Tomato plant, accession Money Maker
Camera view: vertical (180 deg); turntable rotation: 30 degrees
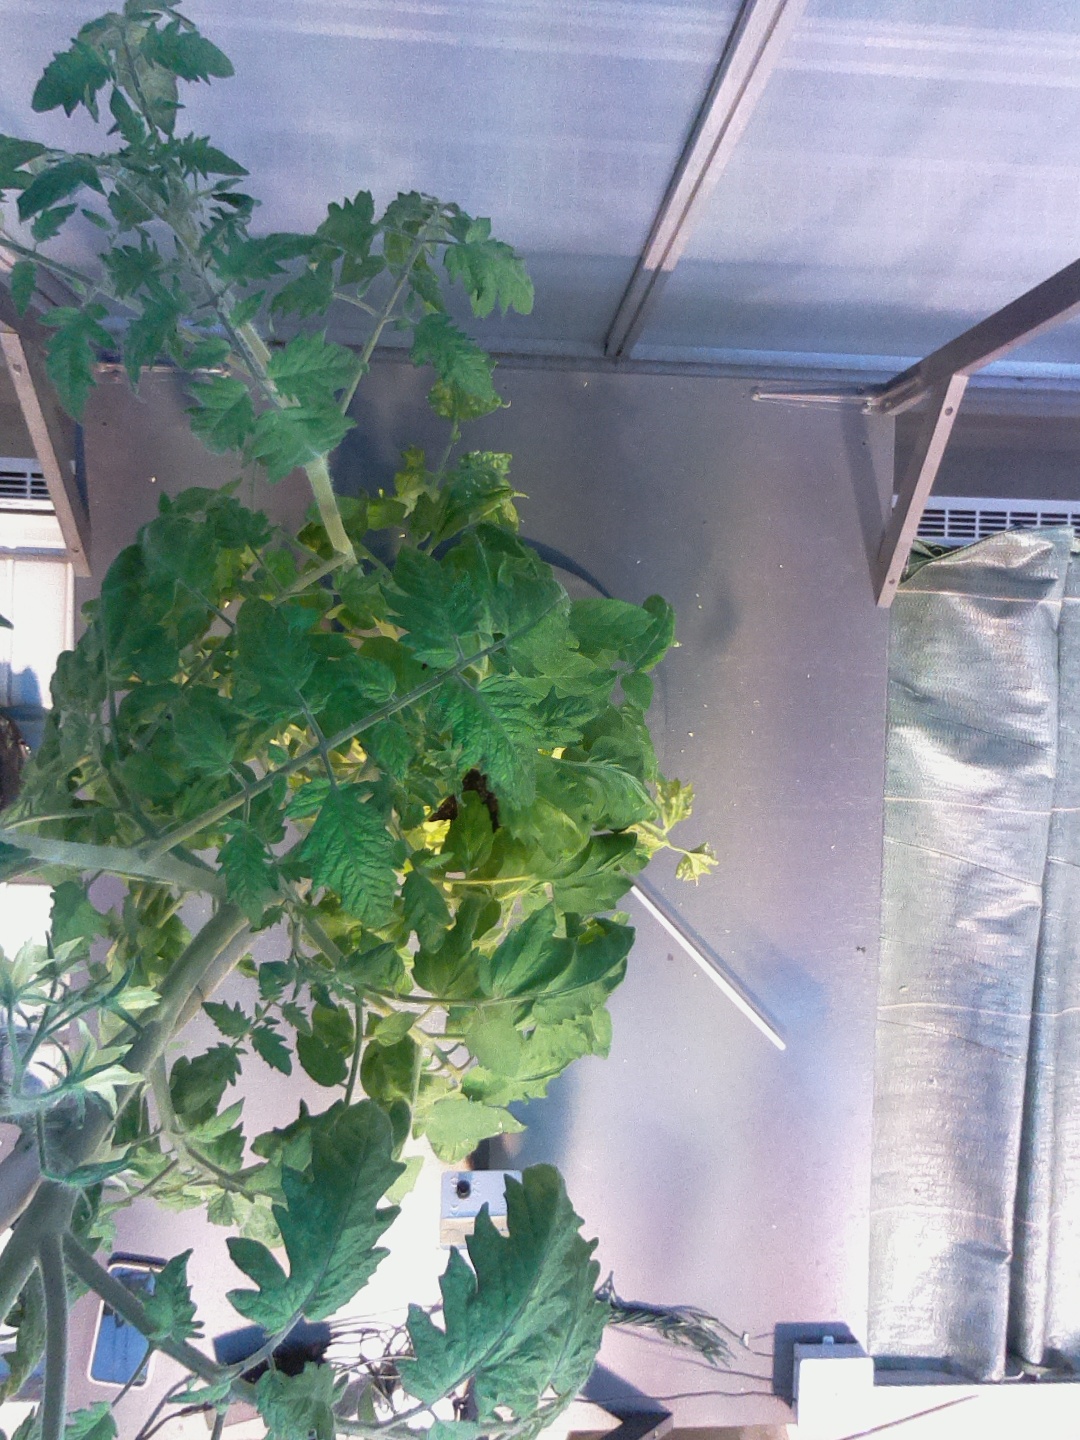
BBCH growth stage 67: Full flowering, 70%-80% of flowers open, more petals falling